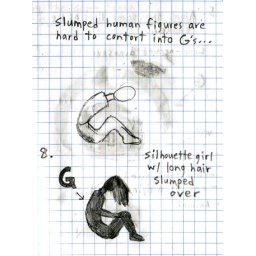
A depressed and world-weary girl sits on the ground and slumps over to form a G.